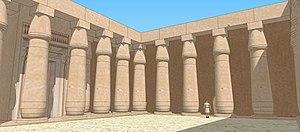
temple de Soleb cour
Le temple d'Amon de Soleb est un temple égyptien voué au culte d'Amon. Soleb est une localité de l'actuel Soudan située sur la rive gauche du Nil, à près de cinq cents kilomètres d'Assouan, en Nubie, entre la IIᵉ et IIIᵉ cataracte. Le temple a été découvert en 1963 par une mission dirigée par Michela Schiff Giorgini.